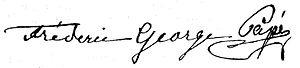
Friedrich Georg Pape, francisé en Fréderic George Papé, né le 3 juillet 1763 à Fehrenbracht et mort le 11 mai 1816 à Trèves, est un homme politique mayençais, personnalité de la République de Mayence.